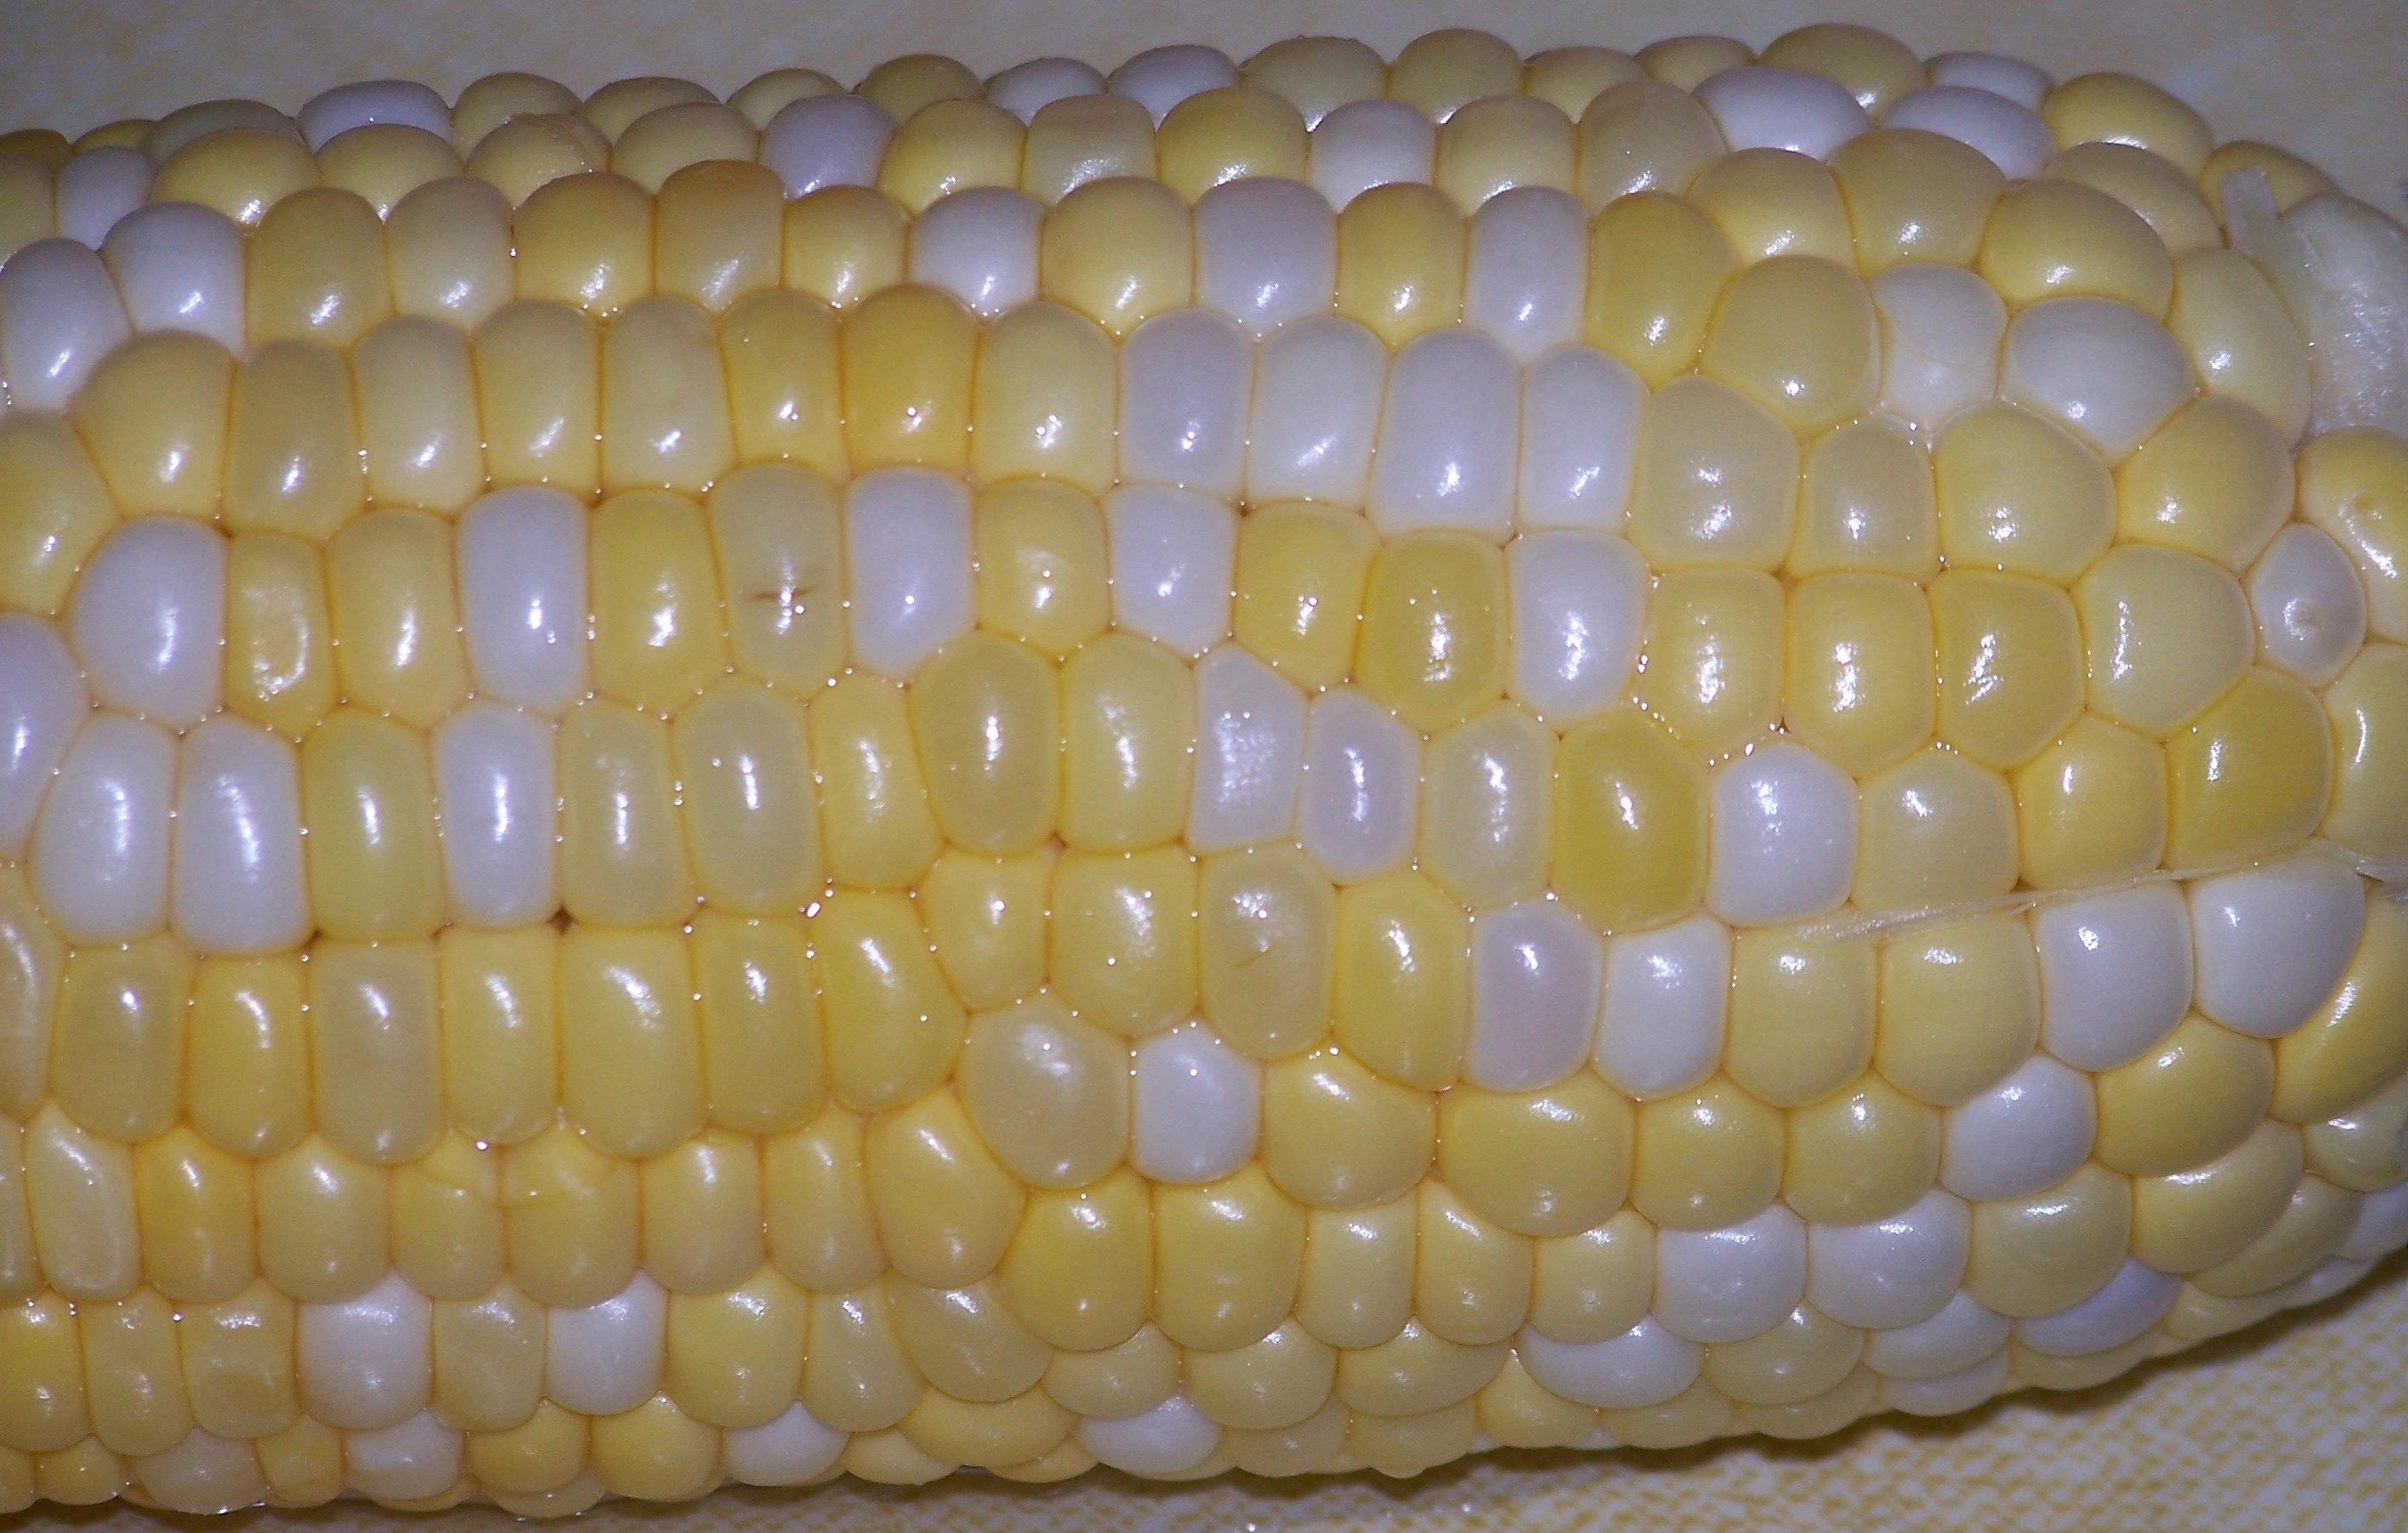
sweet, summer, food, vegetable, corn, fresh, bbq, barbeque, ear, yellow, bead, healthy, snack, barbecue, delicious, kernel, cob, sweetcorn, freshness, jewellery, cooked, tasty, vegetarian, diet, maize, organic, grilled, gemstone, corn on the cob, corn kernels, husk, kernels, fashion accessory